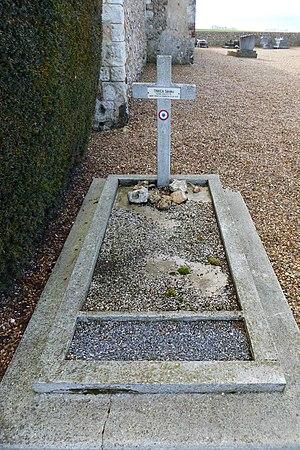
sépulture de ""TINKEA Séréko Soldat du 26° R.T.S. MORT POUR LA FRANCE le 17 juin 1940"" (Le Souvenir français), Saint-Cheron-des-Champs, Tremblay-les-Villages, Eure-et-Loir, France."
Tremblay-les-Villages est une commune française située dans le département d'Eure-et-Loir en région Centre-Val de Loire.
Le 26ᵉ régiment de tirailleurs sénégalais est un régiment de l'armée française.
Les tirailleurs sénégalais étaient un corps de militaires appartenant aux troupes coloniales constitué au sein de l'Empire colonial français en 1857, principal élément de la « Force noire » ou de l'« Armée Noire » et dissous au début des années 1960. Bien que le recrutement de tirailleurs ne se soit pas limité au Sénégal, ces unités d'infanterie vont rapidement désigner l'ensemble des soldats africains de couleur noire qui se battent sous le drapeau français et qui se différencient ainsi des unités d'Afrique du Nord, telles les tirailleurs algériens.